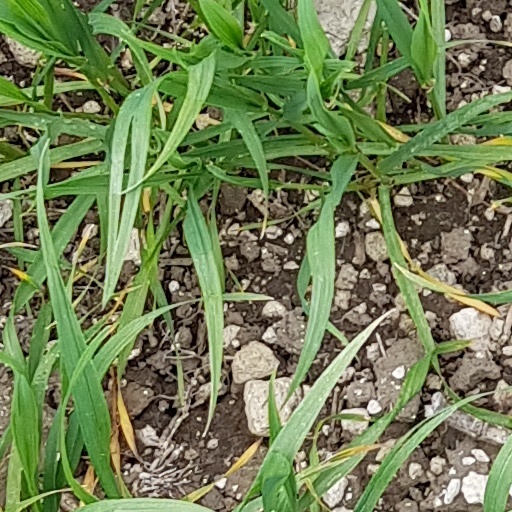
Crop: wheat